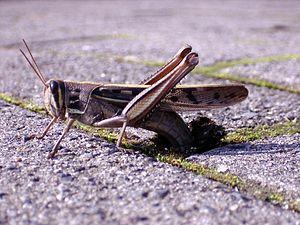
L'oviparité est une stratégie de reproduction d'une espèce où l'ovule à maturation au sein de la femelle est ensuite pondu sous la forme d'un œuf. Lorsqu'elle a lieu, la fécondation se passe dans le tractus reproducteur de la femelle, au contraire de l'ovuliparité comme chez de nombreux poissons et amphibiens par exemple. De même il n'existe aucune forme de matrotrophie durant le développement embryonnaire, ce qui la distingue de la viviparité où des apports nutritifs en provenance de l'organisme maternel permettent à sa progéniture de continuer son développement même après épuisement du vitellus. On distingue aussi l'oviparité de l'ovoviviparité qui est un mix ou une alternance entre viviparité et oviparité.